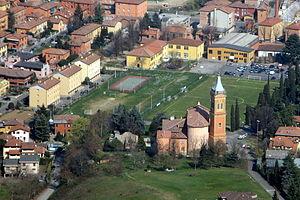
Zola Predosa est une commune italienne de la ville métropolitaine de Bologne dans la région Émilie-Romagne en Italie.